Majibari

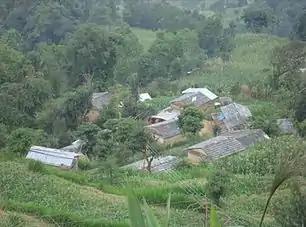

Although the whole village is made up of small population, Bhattarai, Dhital and Tamang are the major ethnic group.